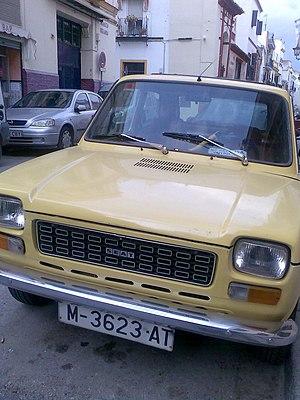
La SEAT 127 est une voiture de tourisme fabriquée par le constructeur espagnol SEAT sous licence FIAT entre 1972 et 1982.